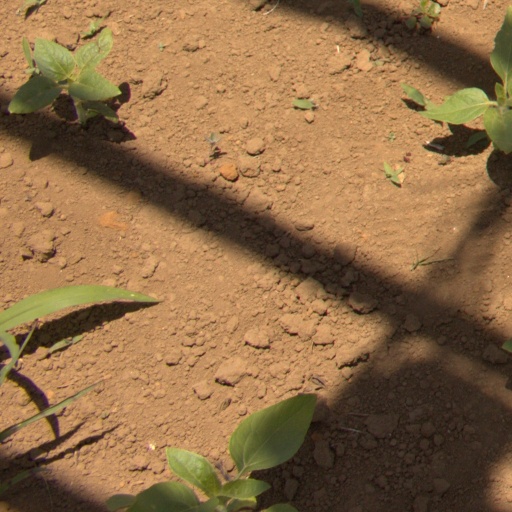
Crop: Jerusalem artichoke